R. J. Stanford

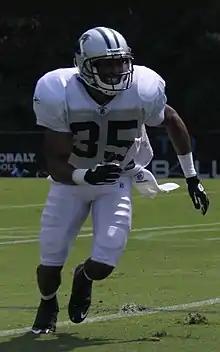
Stanford with the Carolina Panthers in 2011

Raymond "R. J." Perry Stanford Jr. (born May 6, 1988) is an American former professional football cornerback. Stanford was selected by the Carolina Panthers in the seventh round of the 2010 NFL draft. He played college football at Utah. After retirement he became an agent in the United States Secret Service.